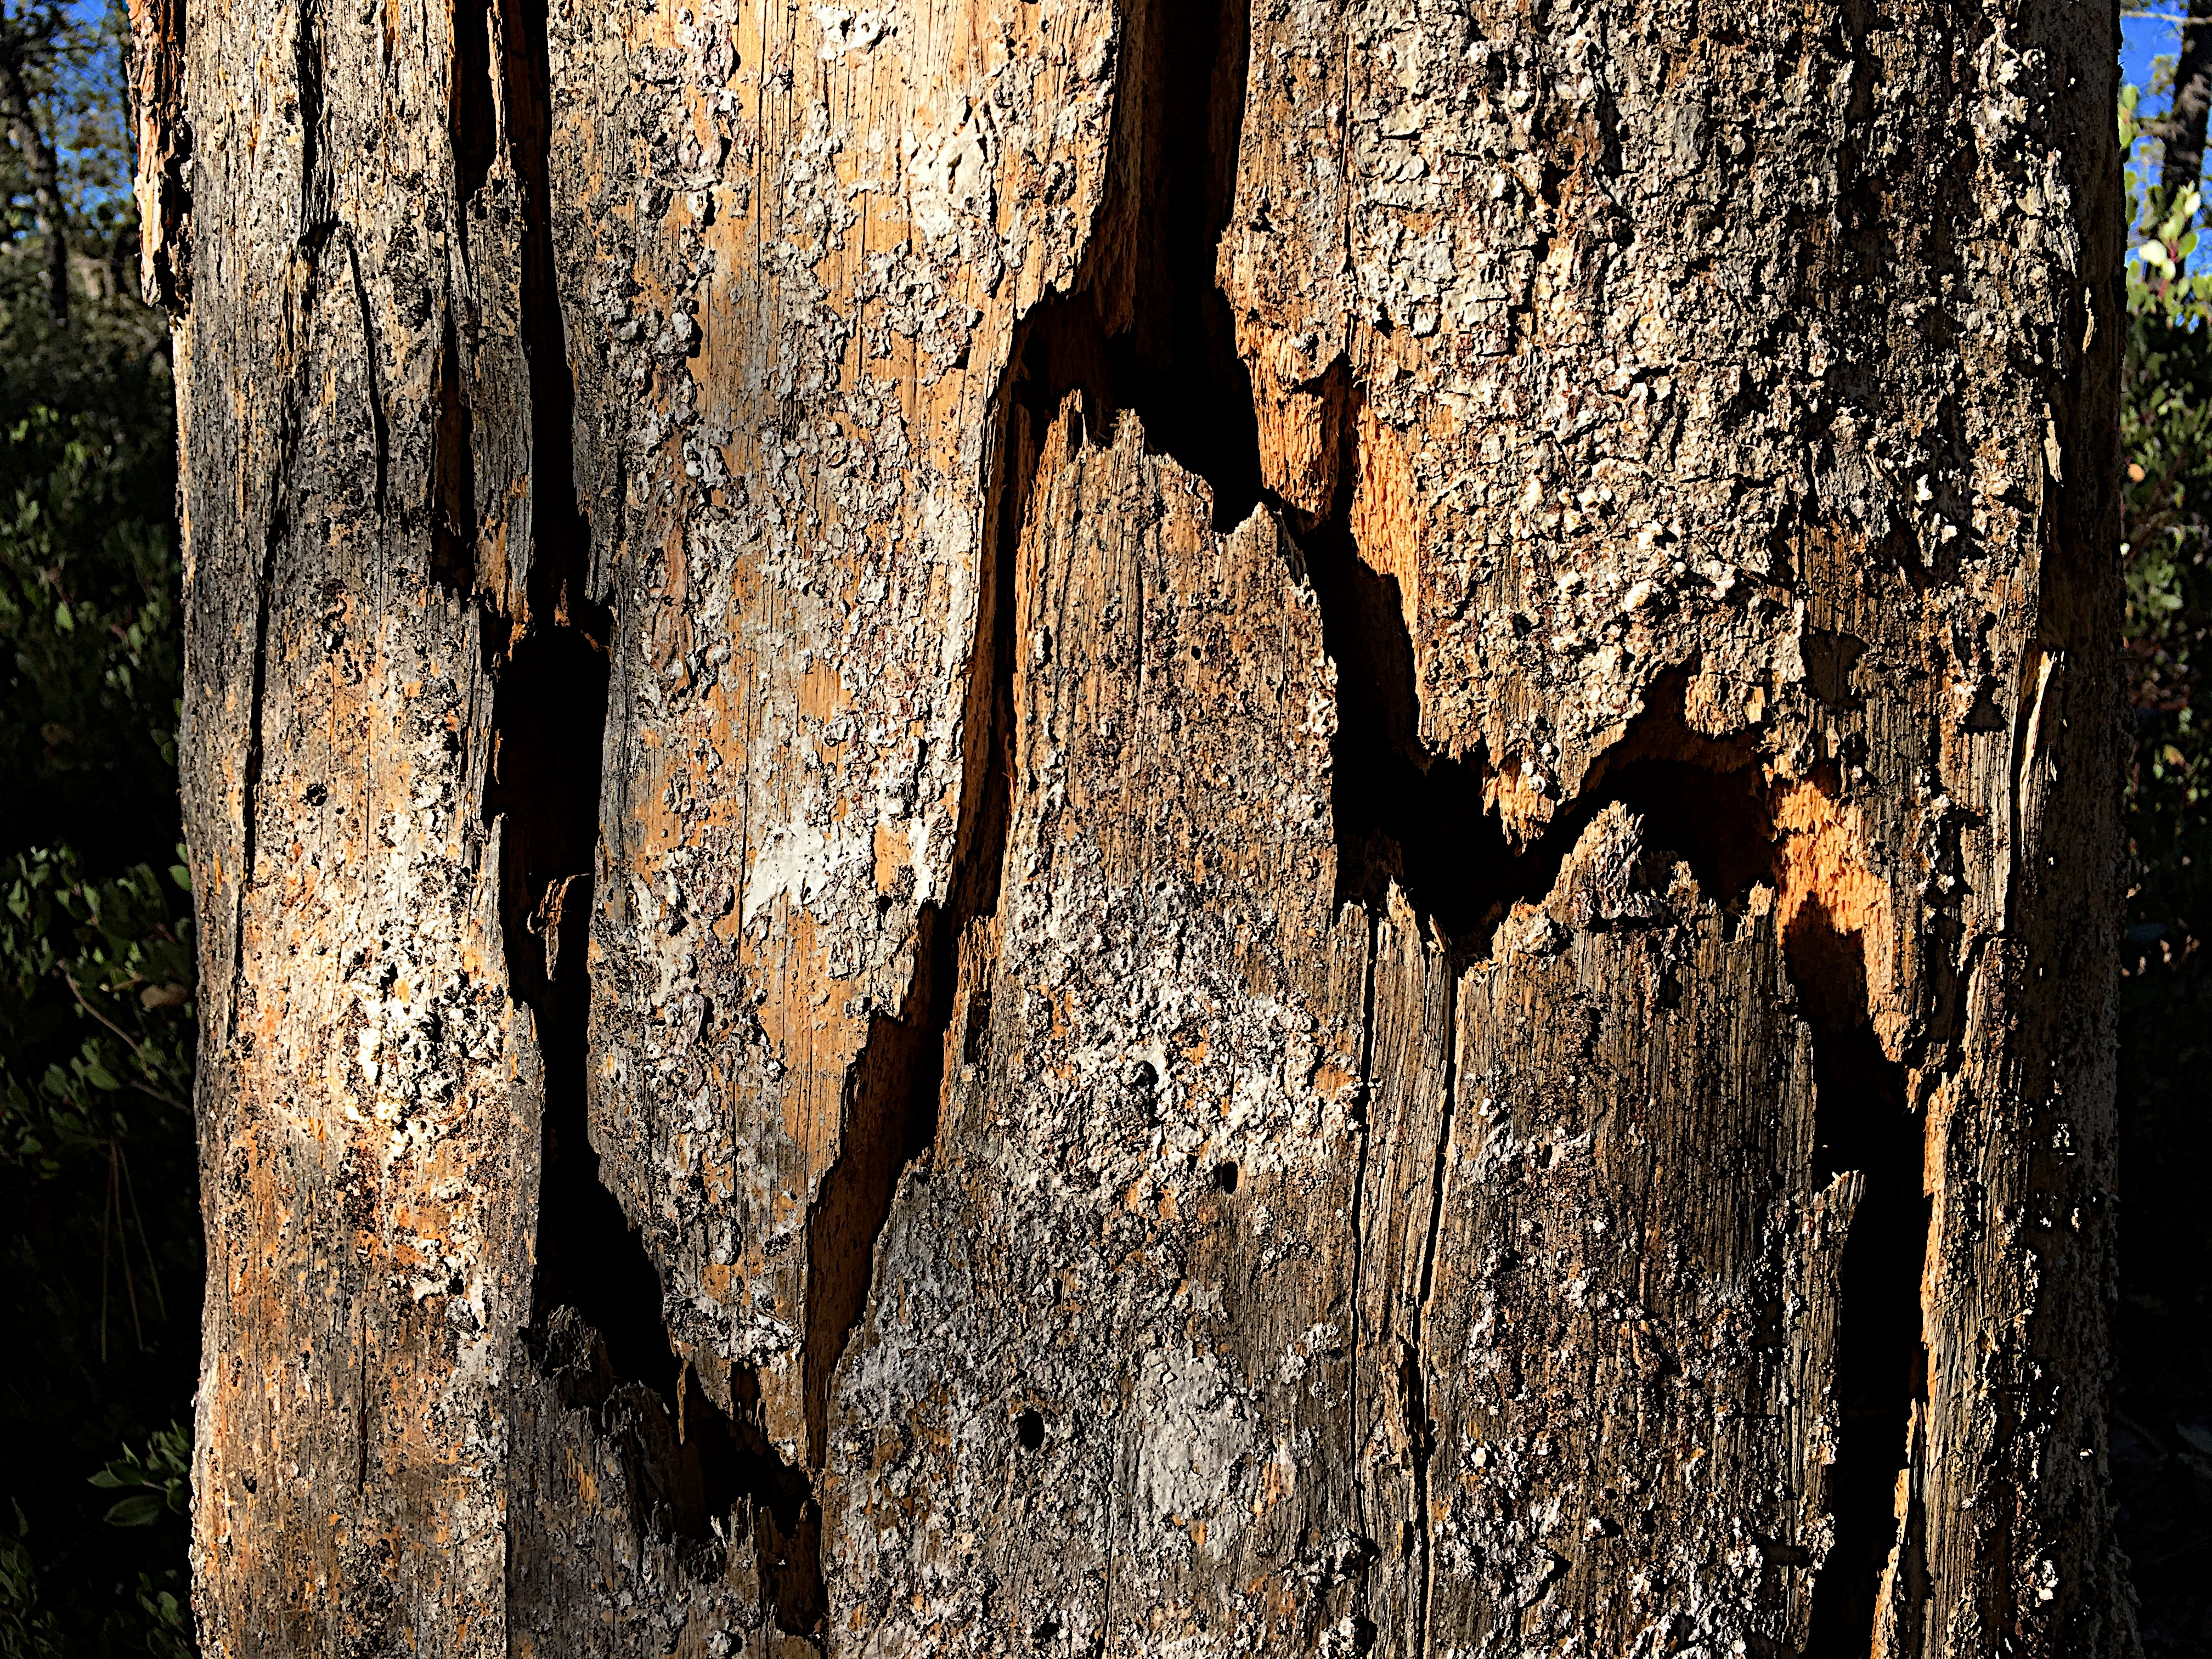
tree, nature, forest, branch, plant, wood, leaf, flower, trunk, formation, autumn, woodland, plant stem, woody plant